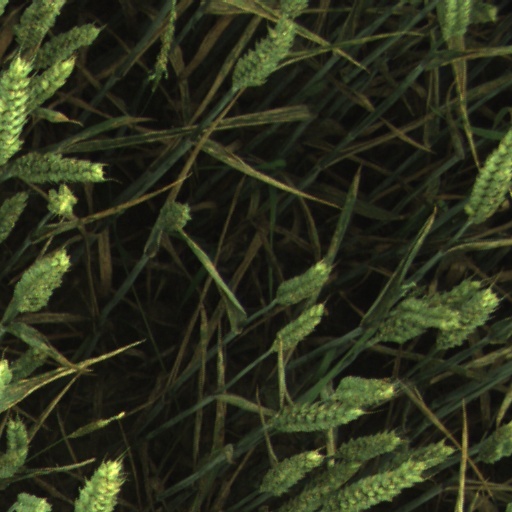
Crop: wheat